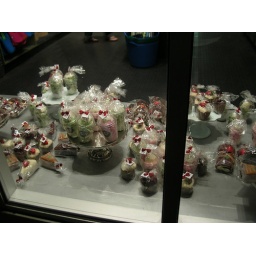
washcloths, etc., in cake and milkshake-shaped packaging at black ink, harvard square